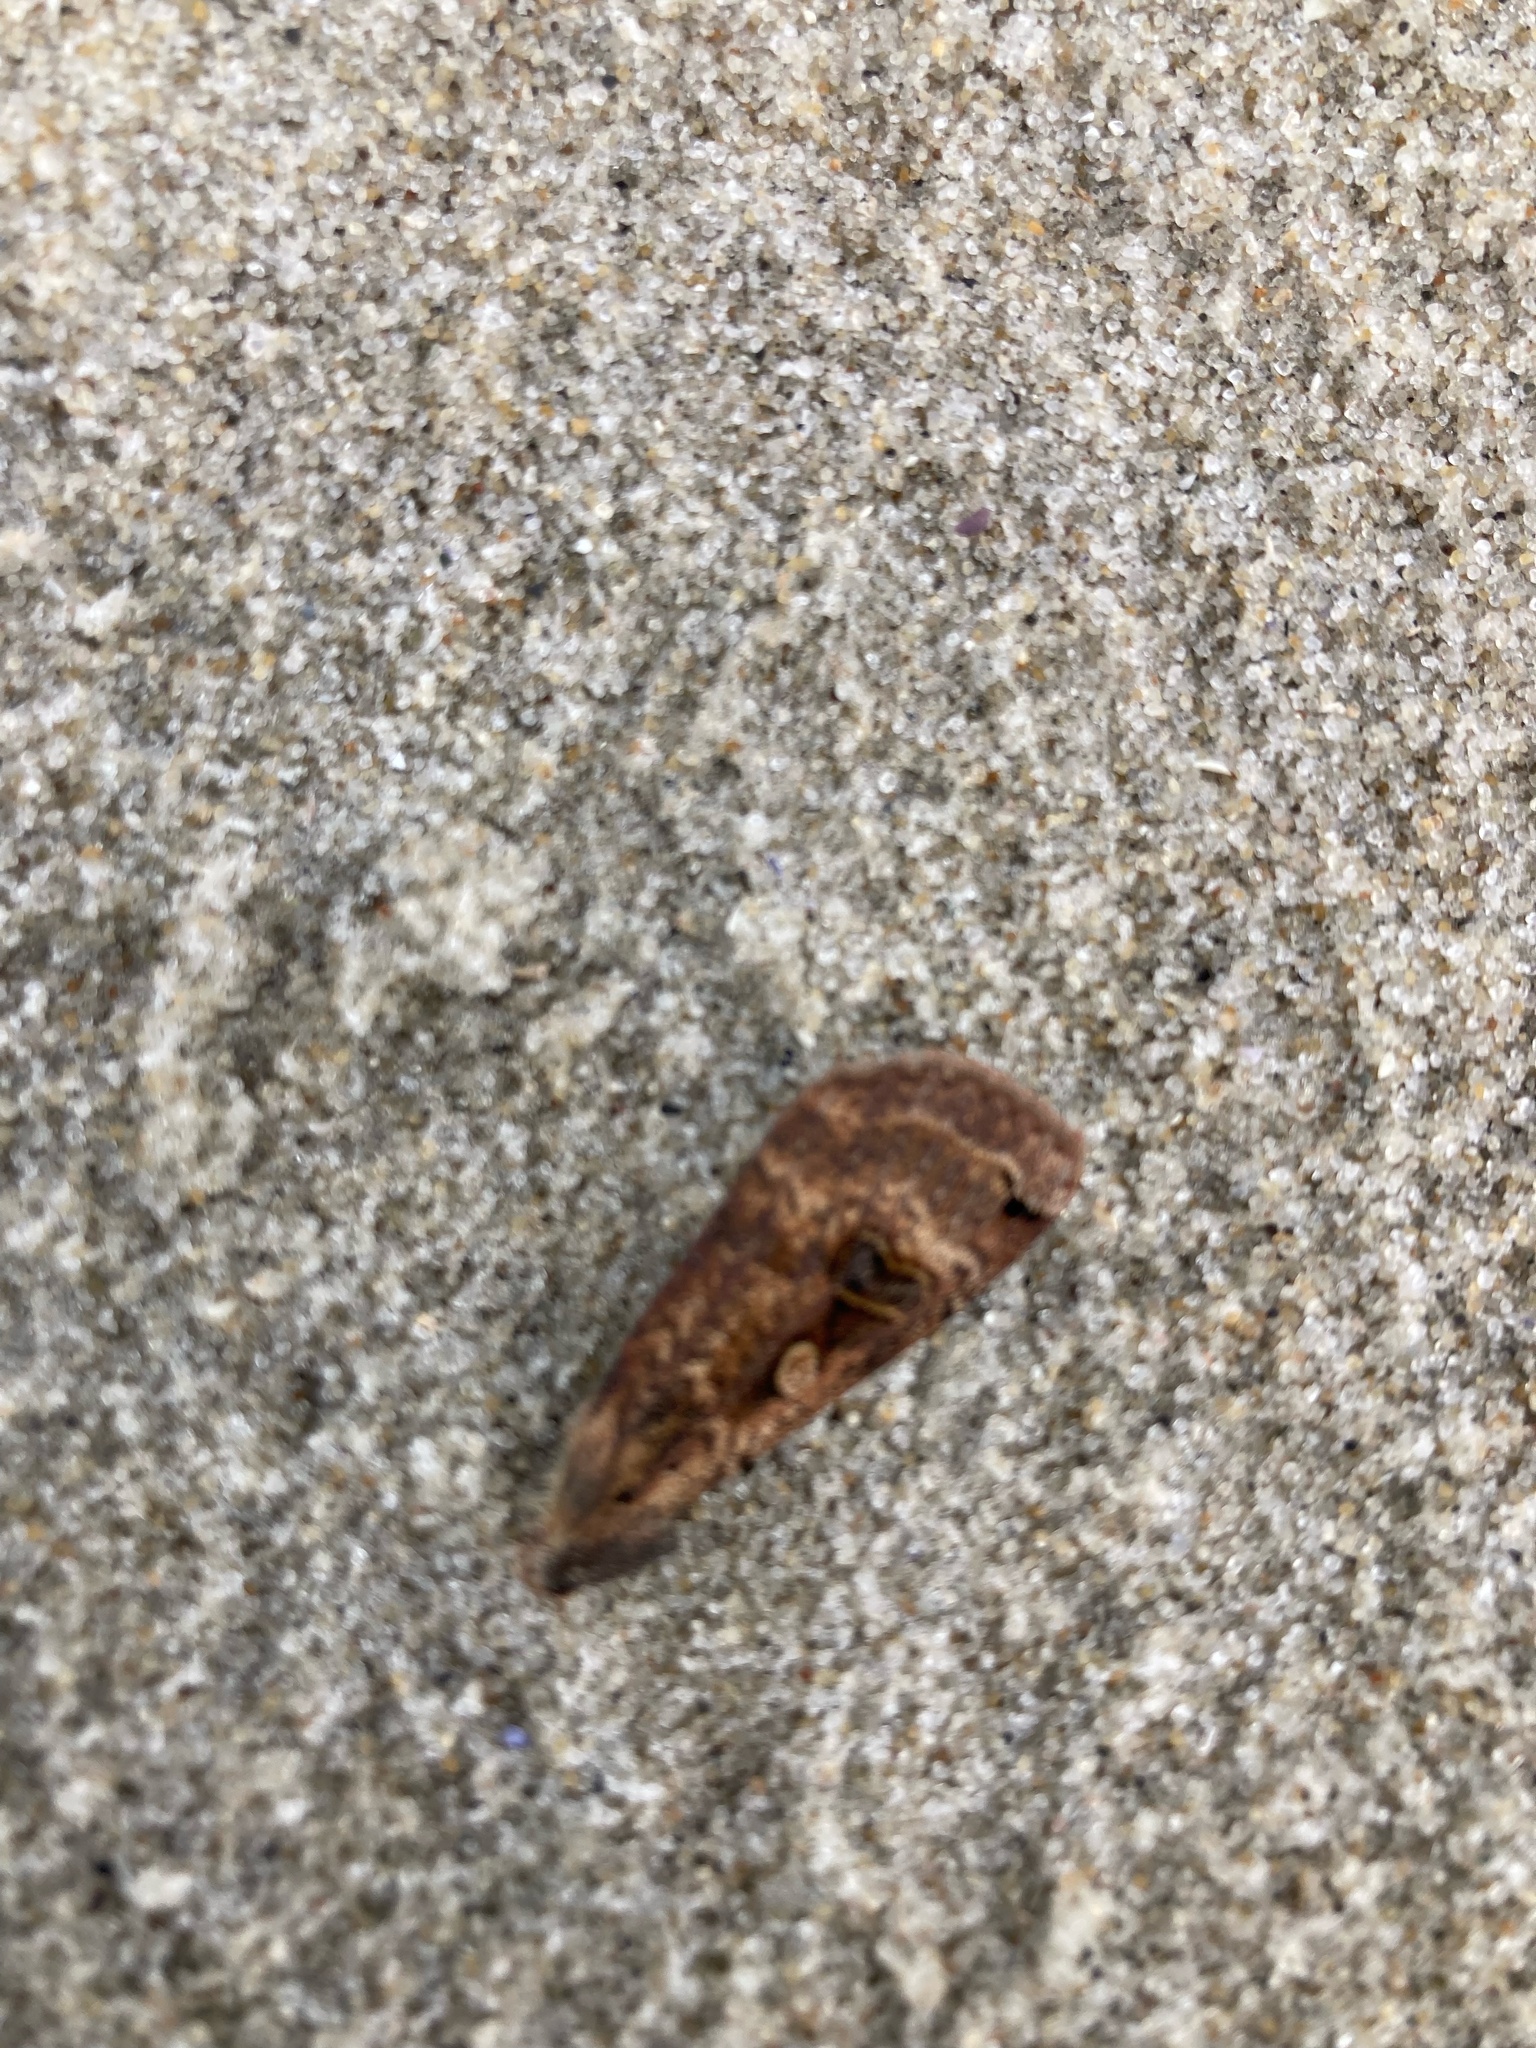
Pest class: cutworms